Colliford Lake

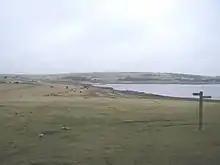

Colliford Lake is a reservoir on Bodmin Moor, Cornwall, England, United Kingdom. Covering more than , it is the largest lake in Cornwall. It is situated south of the A30 trunk road near the village of Bolventor, the approximate centre of the lake being at . Dozmary Pool outfalls into the lake and the lake's own outfall forms one of the tributaries of the River Fowey.